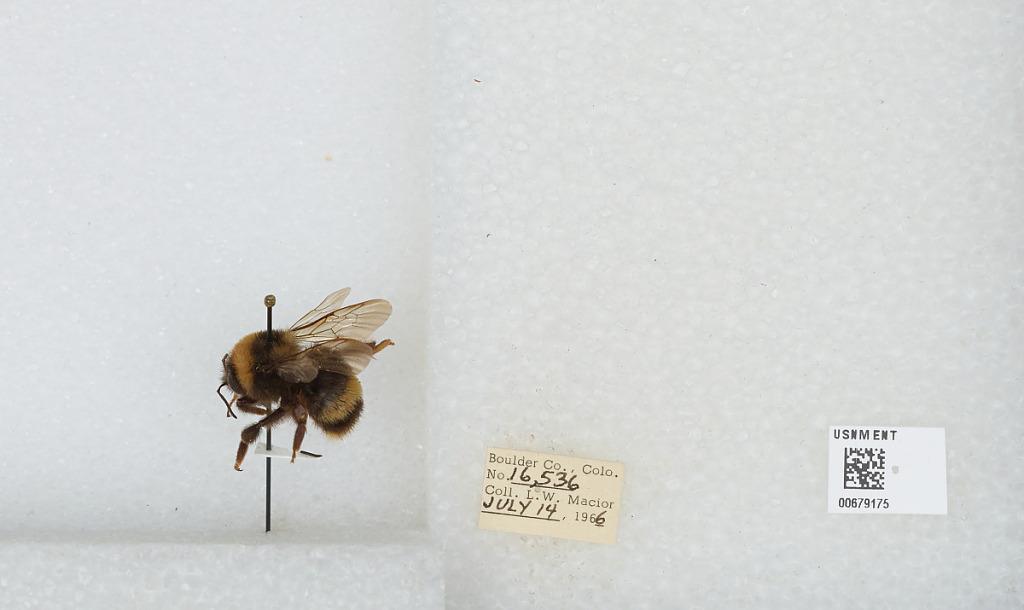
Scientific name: Bombus (Bombus) occidentalis Greene
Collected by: L. Macior
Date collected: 1966-7-14
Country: United States
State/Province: Colorado
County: Boulder
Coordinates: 40.0017, -105.308